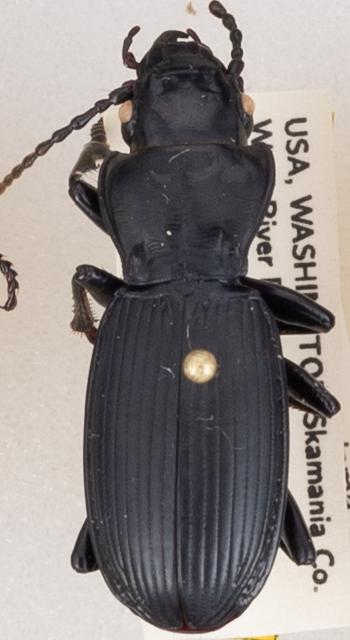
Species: Pterostichus lama
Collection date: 2019-07-02
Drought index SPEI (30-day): -0.944
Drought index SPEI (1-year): -1.93
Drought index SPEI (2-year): -2.09